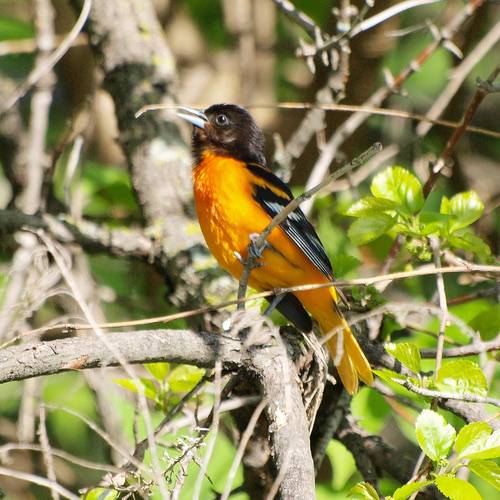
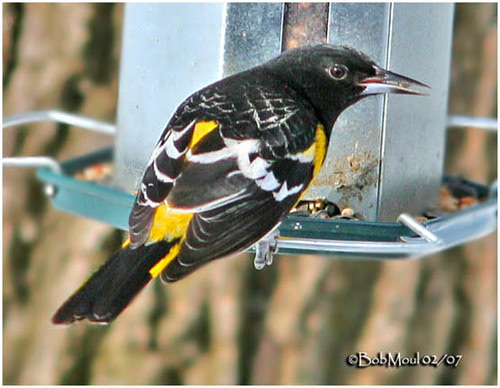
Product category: misc
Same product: yes